Aline (footballer, born 1982)

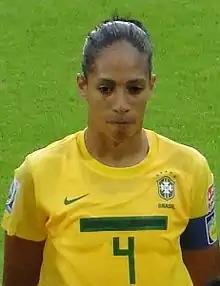

Aline Pellegrino (born July 6, 1982), commonly known as Aline, is a Brazilian former footballer who played as a defender for Russian club WFC Rossiyanka and several clubs in her native Brazil. She was a member of the Brazil national team that won the silver medal at the 2004 Summer Olympics and competed at the 2007 FIFA Women's World Cup. She was made captain of the national team in 2006.